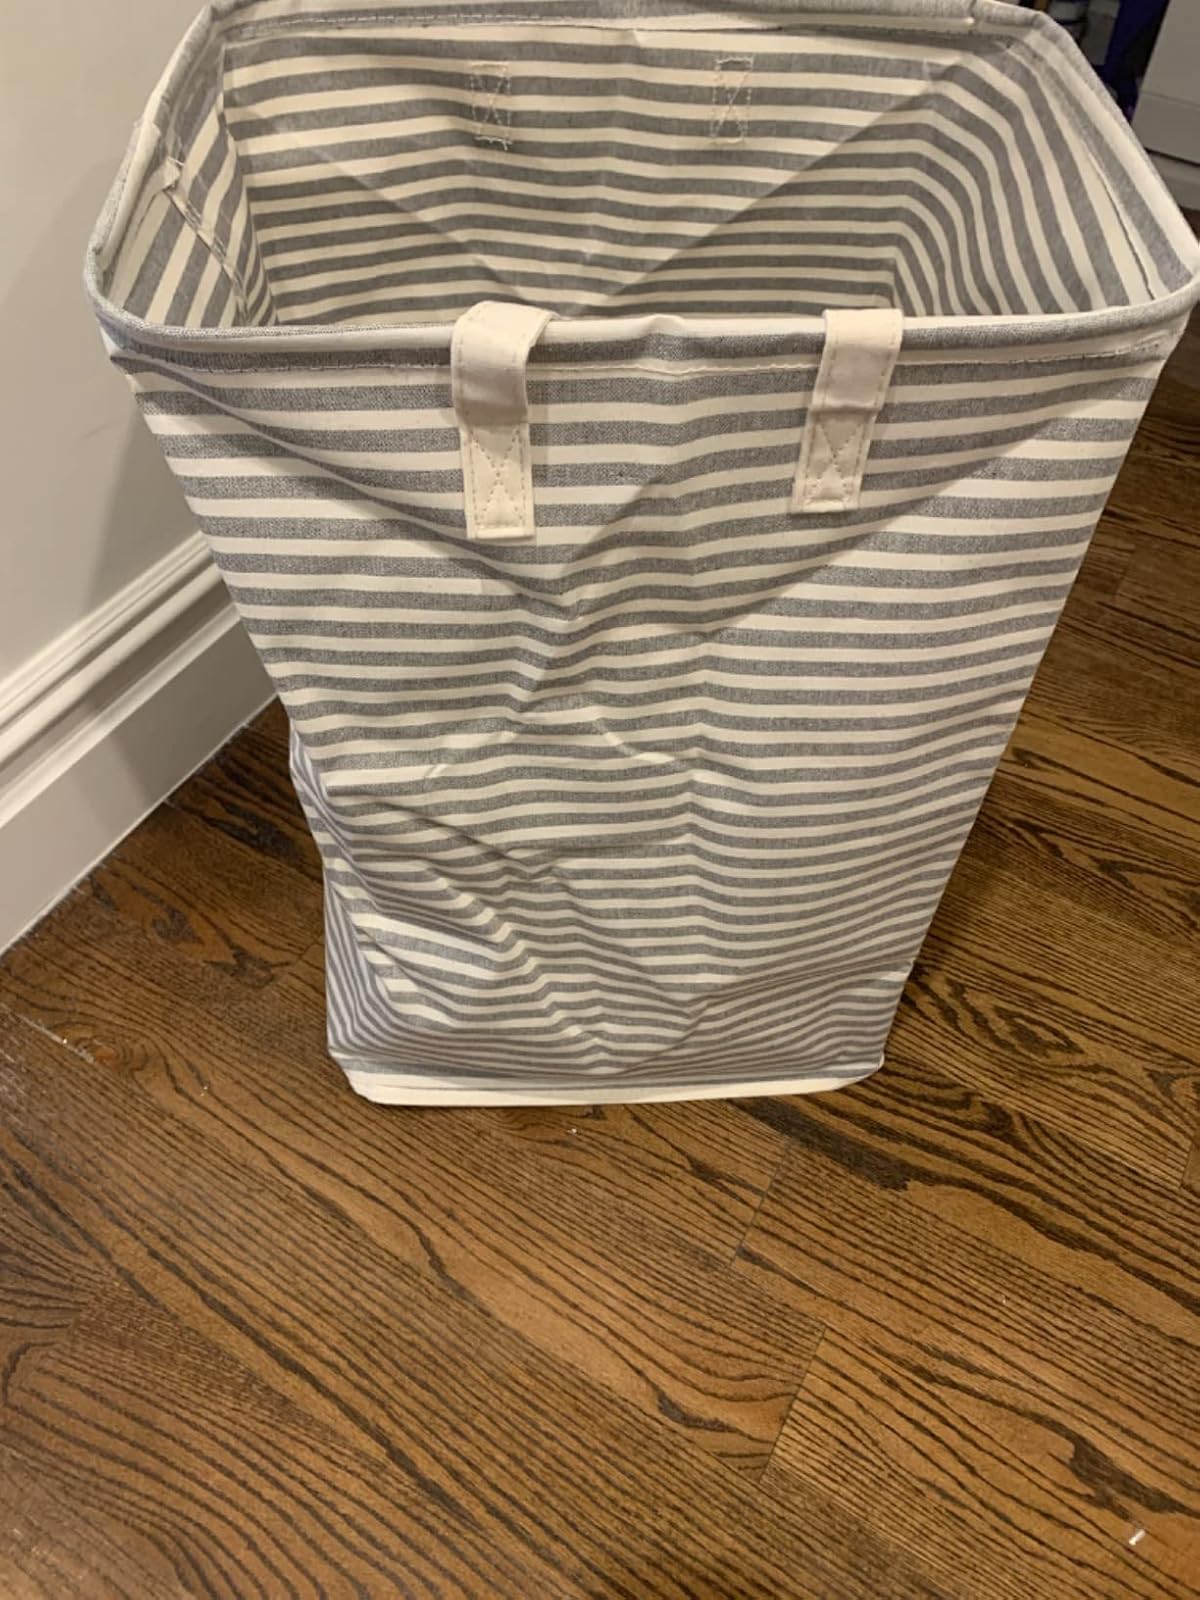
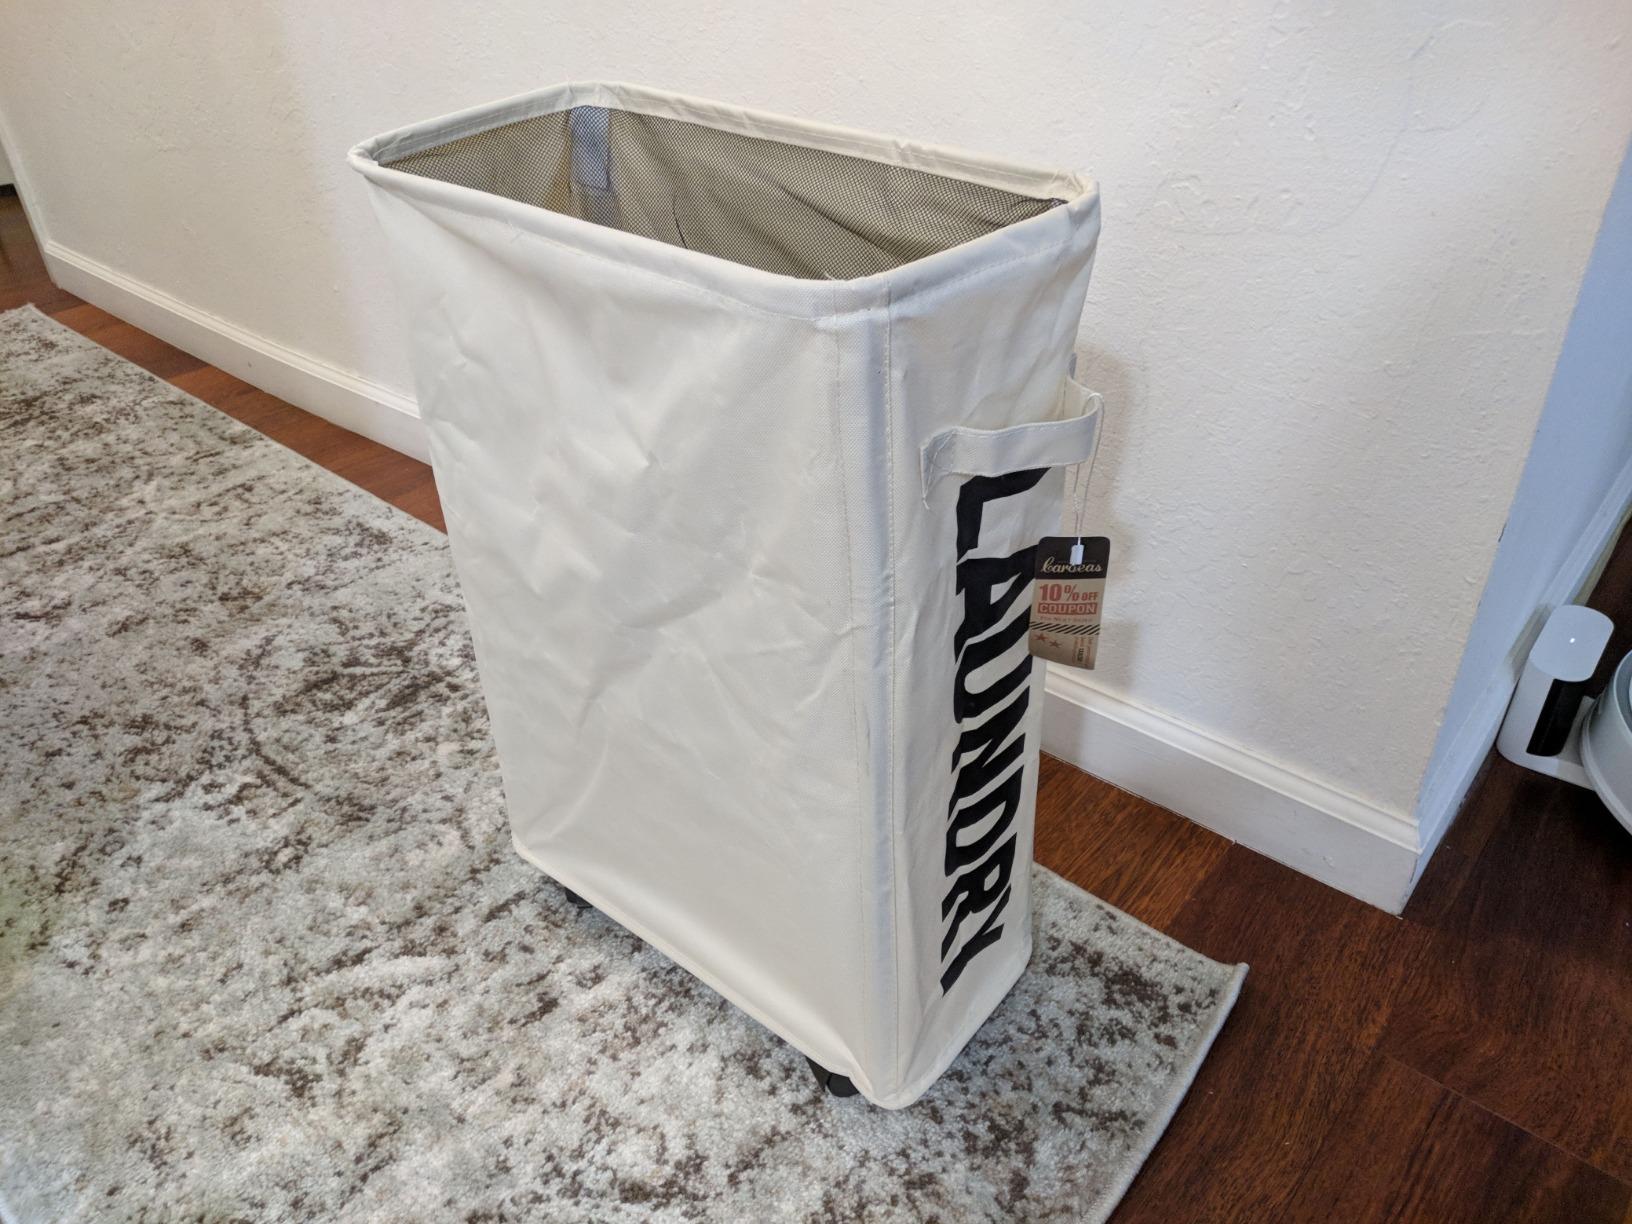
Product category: items_hamper
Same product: no